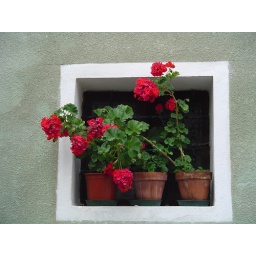
Geraniums framed in a window of a small mountain town in the Veneto of Italy.-Dobbiaco, Italy(Provincia di Bolzano, Regione Trentino-Alto Adige).